UCLA Bruins women's basketball

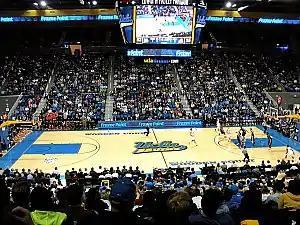
The newly renovated Pauley Pavilion is the home court of the basketball team

The UCLA Bruins women's basketball team, established in 1974, represents the University of California, Los Angeles (UCLA) in the Big Ten Conference. The current coach is Cori Close. The team was a member of the Association for Intercollegiate Athletics for Women (AIAW) until joining the NCAA in 1984. The UCLA Bruins women's basketball team won the AIAW National Championship in 1978, and a banner commemorating the championship hangs in Pauley Pavilion, the current home of the Bruins basketball teams. The 2014–15 team won the 2015 WNIT championship. In the 2025 season, the Bruins made their first final four appearance in the modern era of the NCAA championship.